Natalia Kuikka

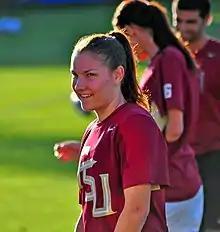
Kuikka with Florida State Seminoles in 2015

In the summer of 2016, Kuikka joined Seattle Sounders Women in the Women's Premier Soccer League. Alongside Florida State teammates Kaycie Tillman, Megan Connolly, and Cassie Miller, Kuikka helped the team go undefeated in the regular season to become WPSL NW Division Champions.